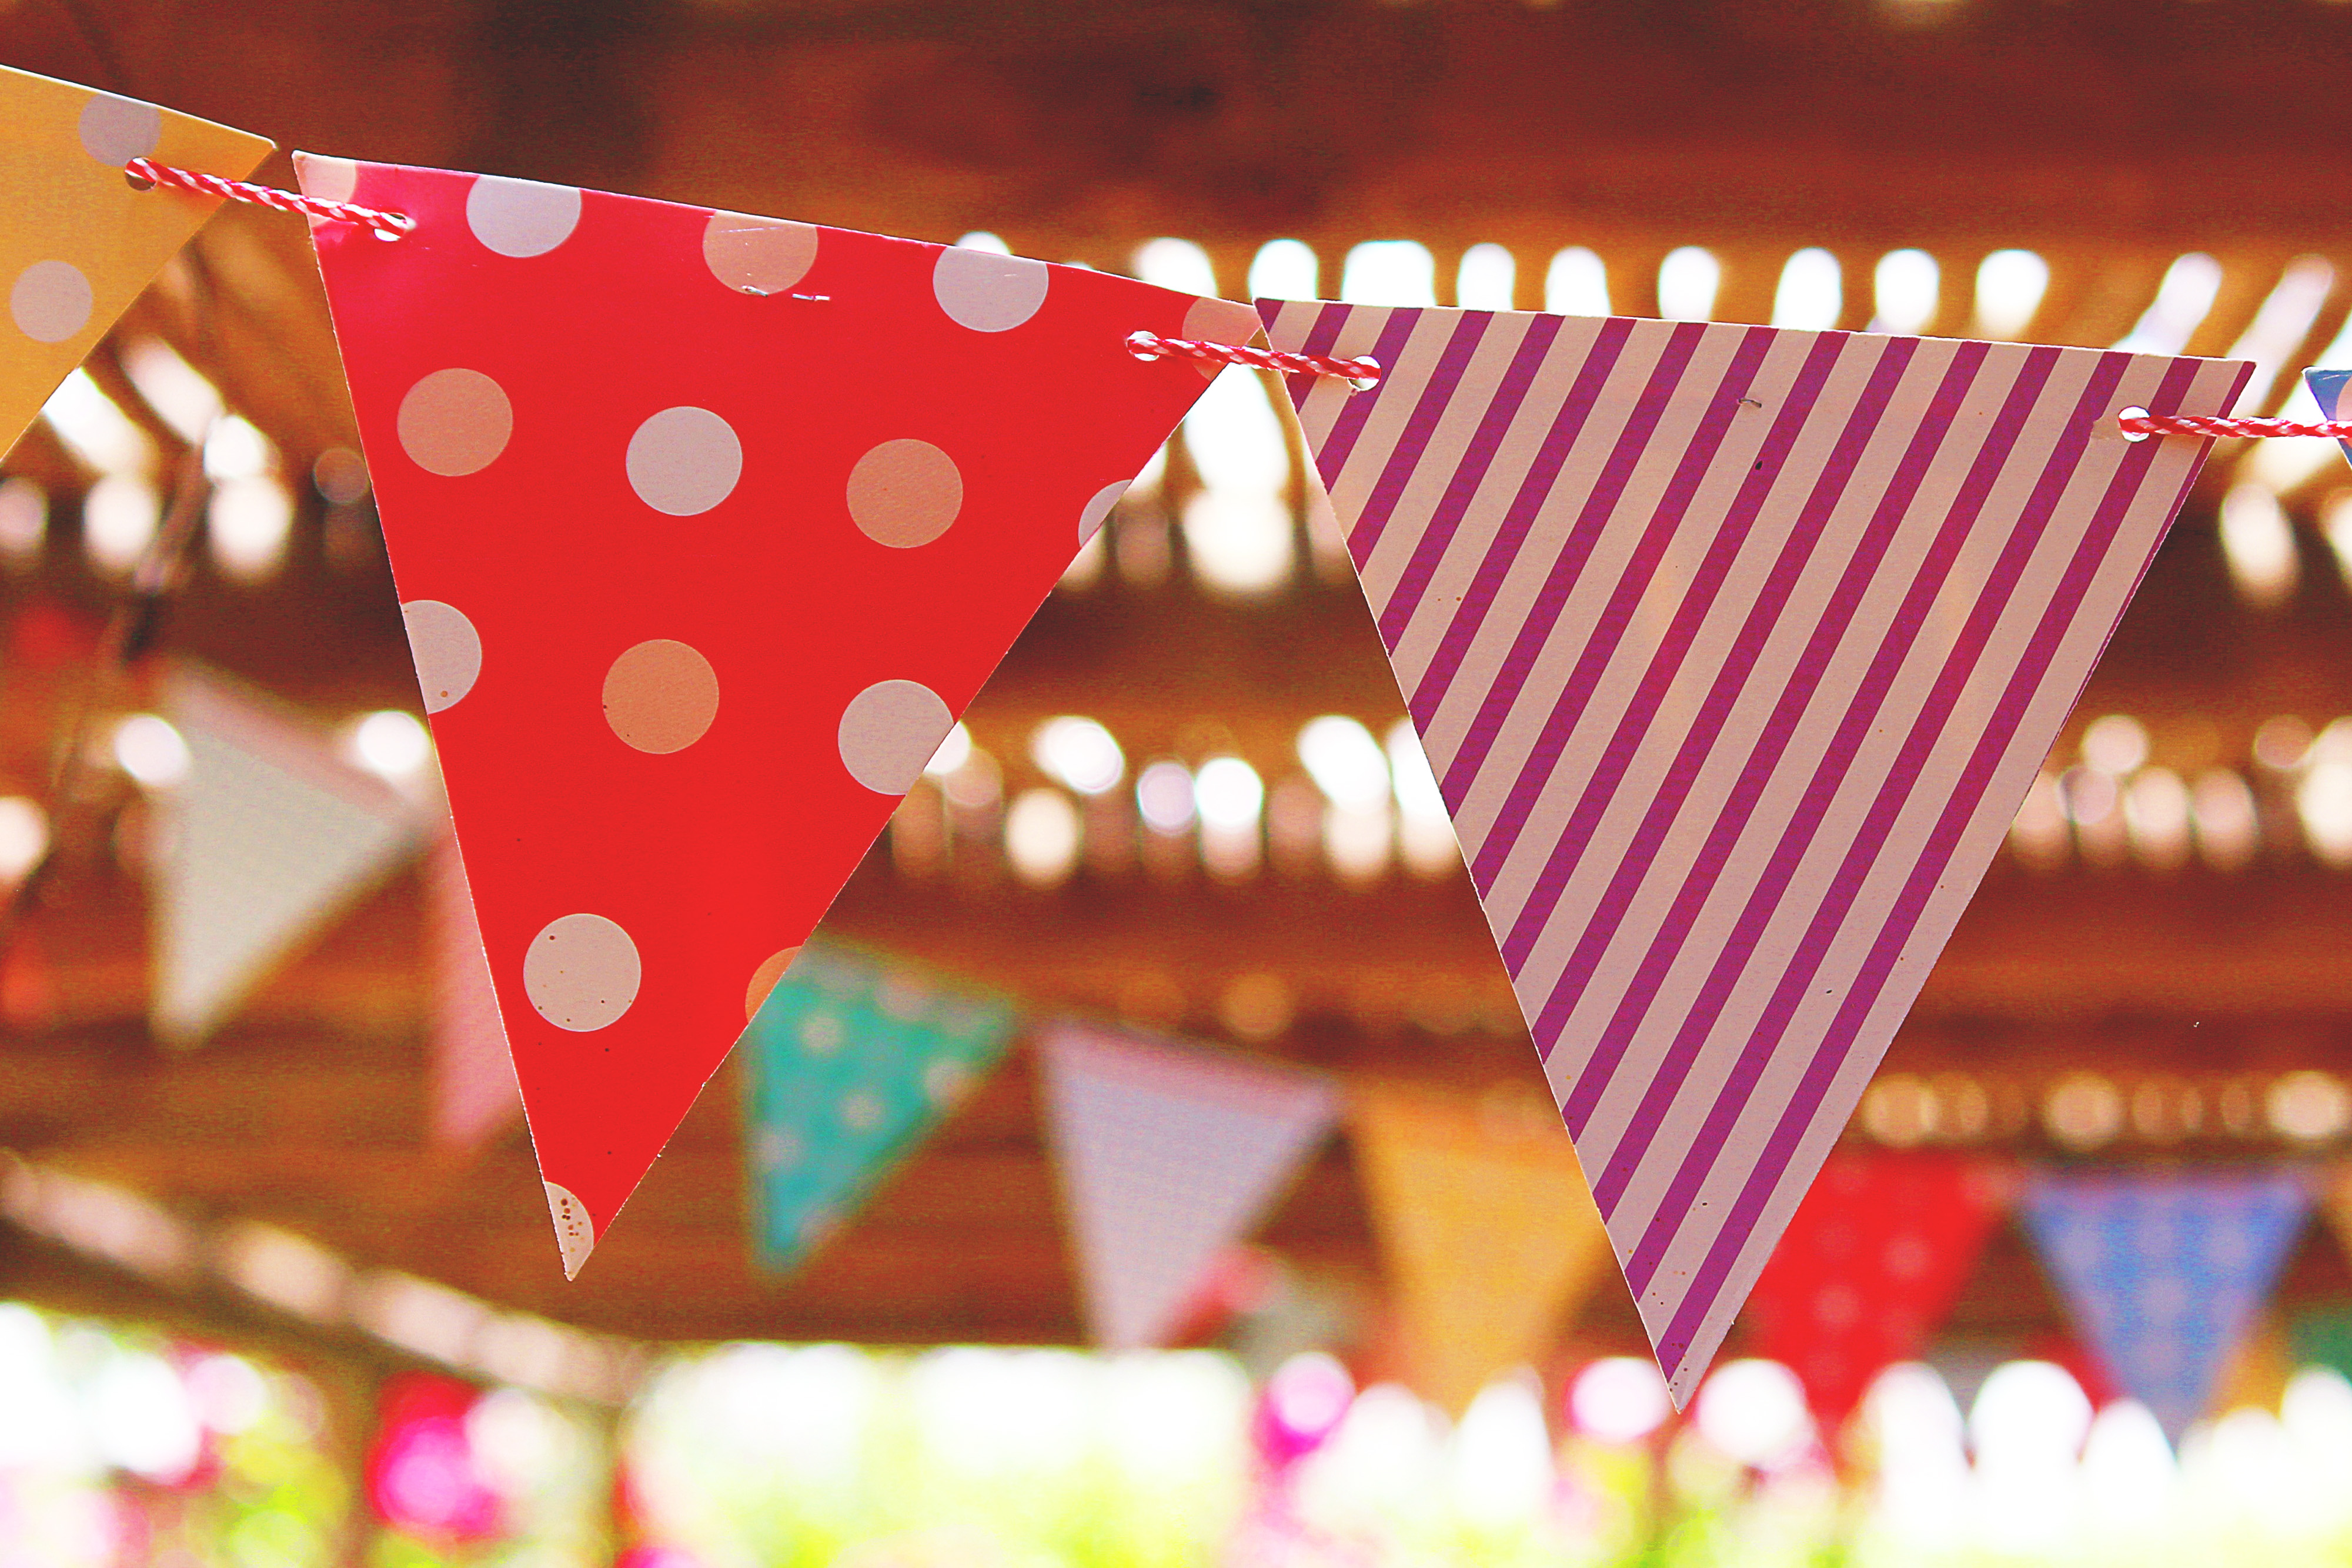
pink, lighting, design, pattern, polka dot, textile, sweetness